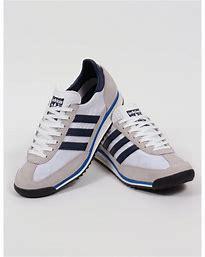
Brand: Adidas
Model: SL 72